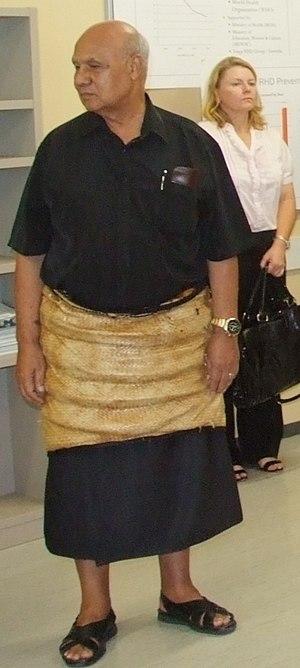
Un homme tongien porte la natte ta'ovala. Visite du secrétaire parlementaire australien en charge des îles du Pacifique à l’hôpital de Vaiola, aux Tonga, 17-18 mai 2011.
Le ta’ovala est un vêtement traditionnel originaire de Tonga constitué d’une natte enroulée autour de la taille et retenue à la taille par une kafa, porté tant par les hommes que par les femmes lors d’occasions formelles. Il est également porté sur l’archipel des Lau aux Fidji et sur l'île de Wallis, qui furent culturellement influencés par Tonga.